I.d.e.a. Museum

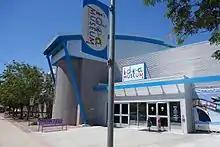
idea Museum

The idea Museum (formerly the Arizona Museum for Youth) is a museum designed for exhibiting, teaching, and interacting with the arts. It changed its name on February 6, 2014, to i.d.e.a., which stands for "imagination, design, experience, art." The idea Museum is primarily designed for younger age groups but has exhibits, classes and activities designed for all age groups. The museum hosts several changing exhibitions each year and features ArtVille, an art-town for kids ages 0 – 4. As part of the exhibits, art classes, workshops and family programs are available to teach art principles and techniques. The idea Museum is run and operated by the City of Mesa, Arizona and is located at 150 Pepper Place in downtown Mesa.